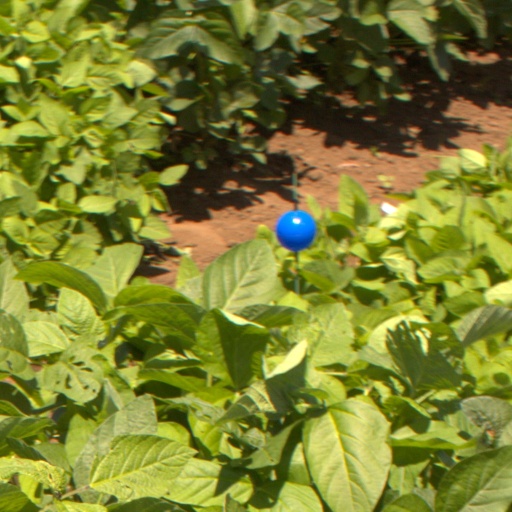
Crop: soybean